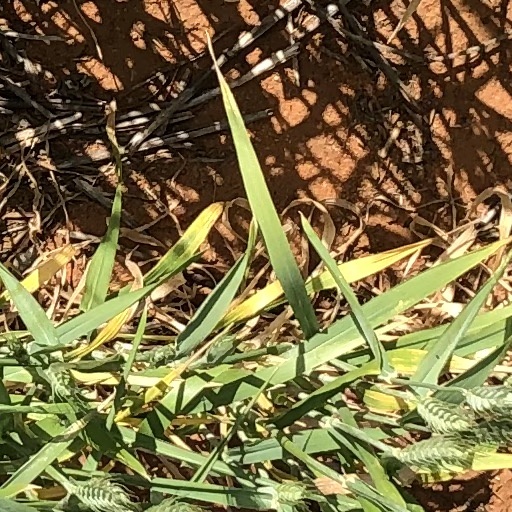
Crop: wheat